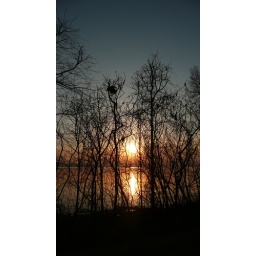
stripes in the water under whiteface, silouettes, boat